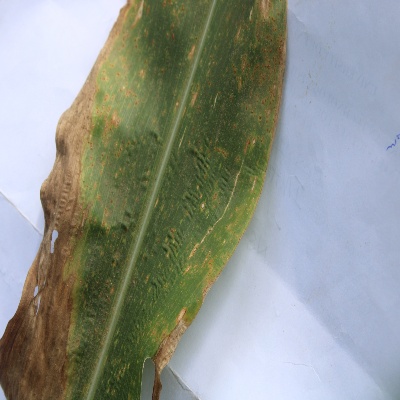
Crop: Maize
Condition: leaf blight